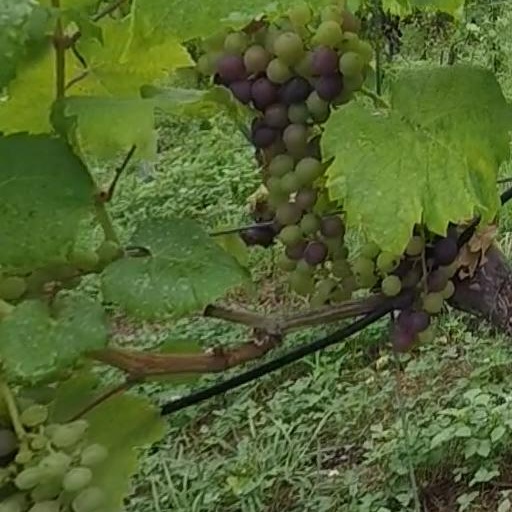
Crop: grape